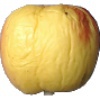
Label: Apple Red Yellow 1